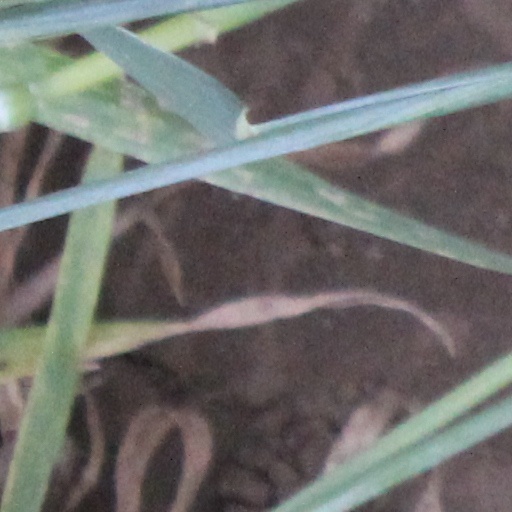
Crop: wheat